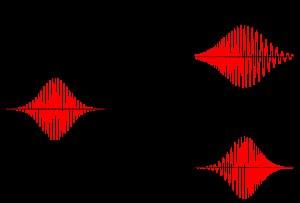
Un soliton optique est une impulsion électromagnétique se propageant sans déformation. Par sa nature même, elle est solution stable de l'équation de propagation dans le milieu qu'elle traverse.